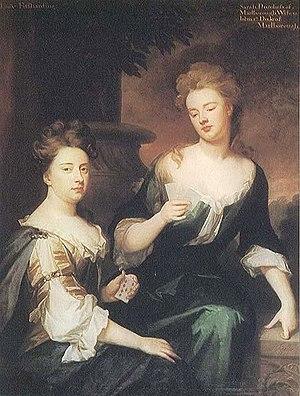
Sarah Churchill, duchesse de Marlborough, née Jenyns mais écrit Jennings dans la plupart des références modernes, née le 29 mai 1660 à St Albans et morte le 18 octobre 1744 à Londres, est une femme politique. Épouse de John Churchill, premier duc de Marlborough, elle est considérée comme l’une des femmes les plus influentes de l’histoire des îles Britanniques, du fait de sa proximité avec la reine Anne de Grande-Bretagne.